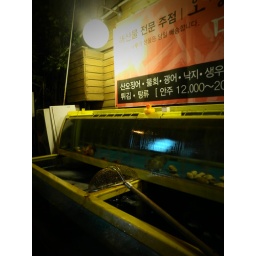
I found this rubber duck on the top of a fish tank outside of a seafood restaurant in Seoul.